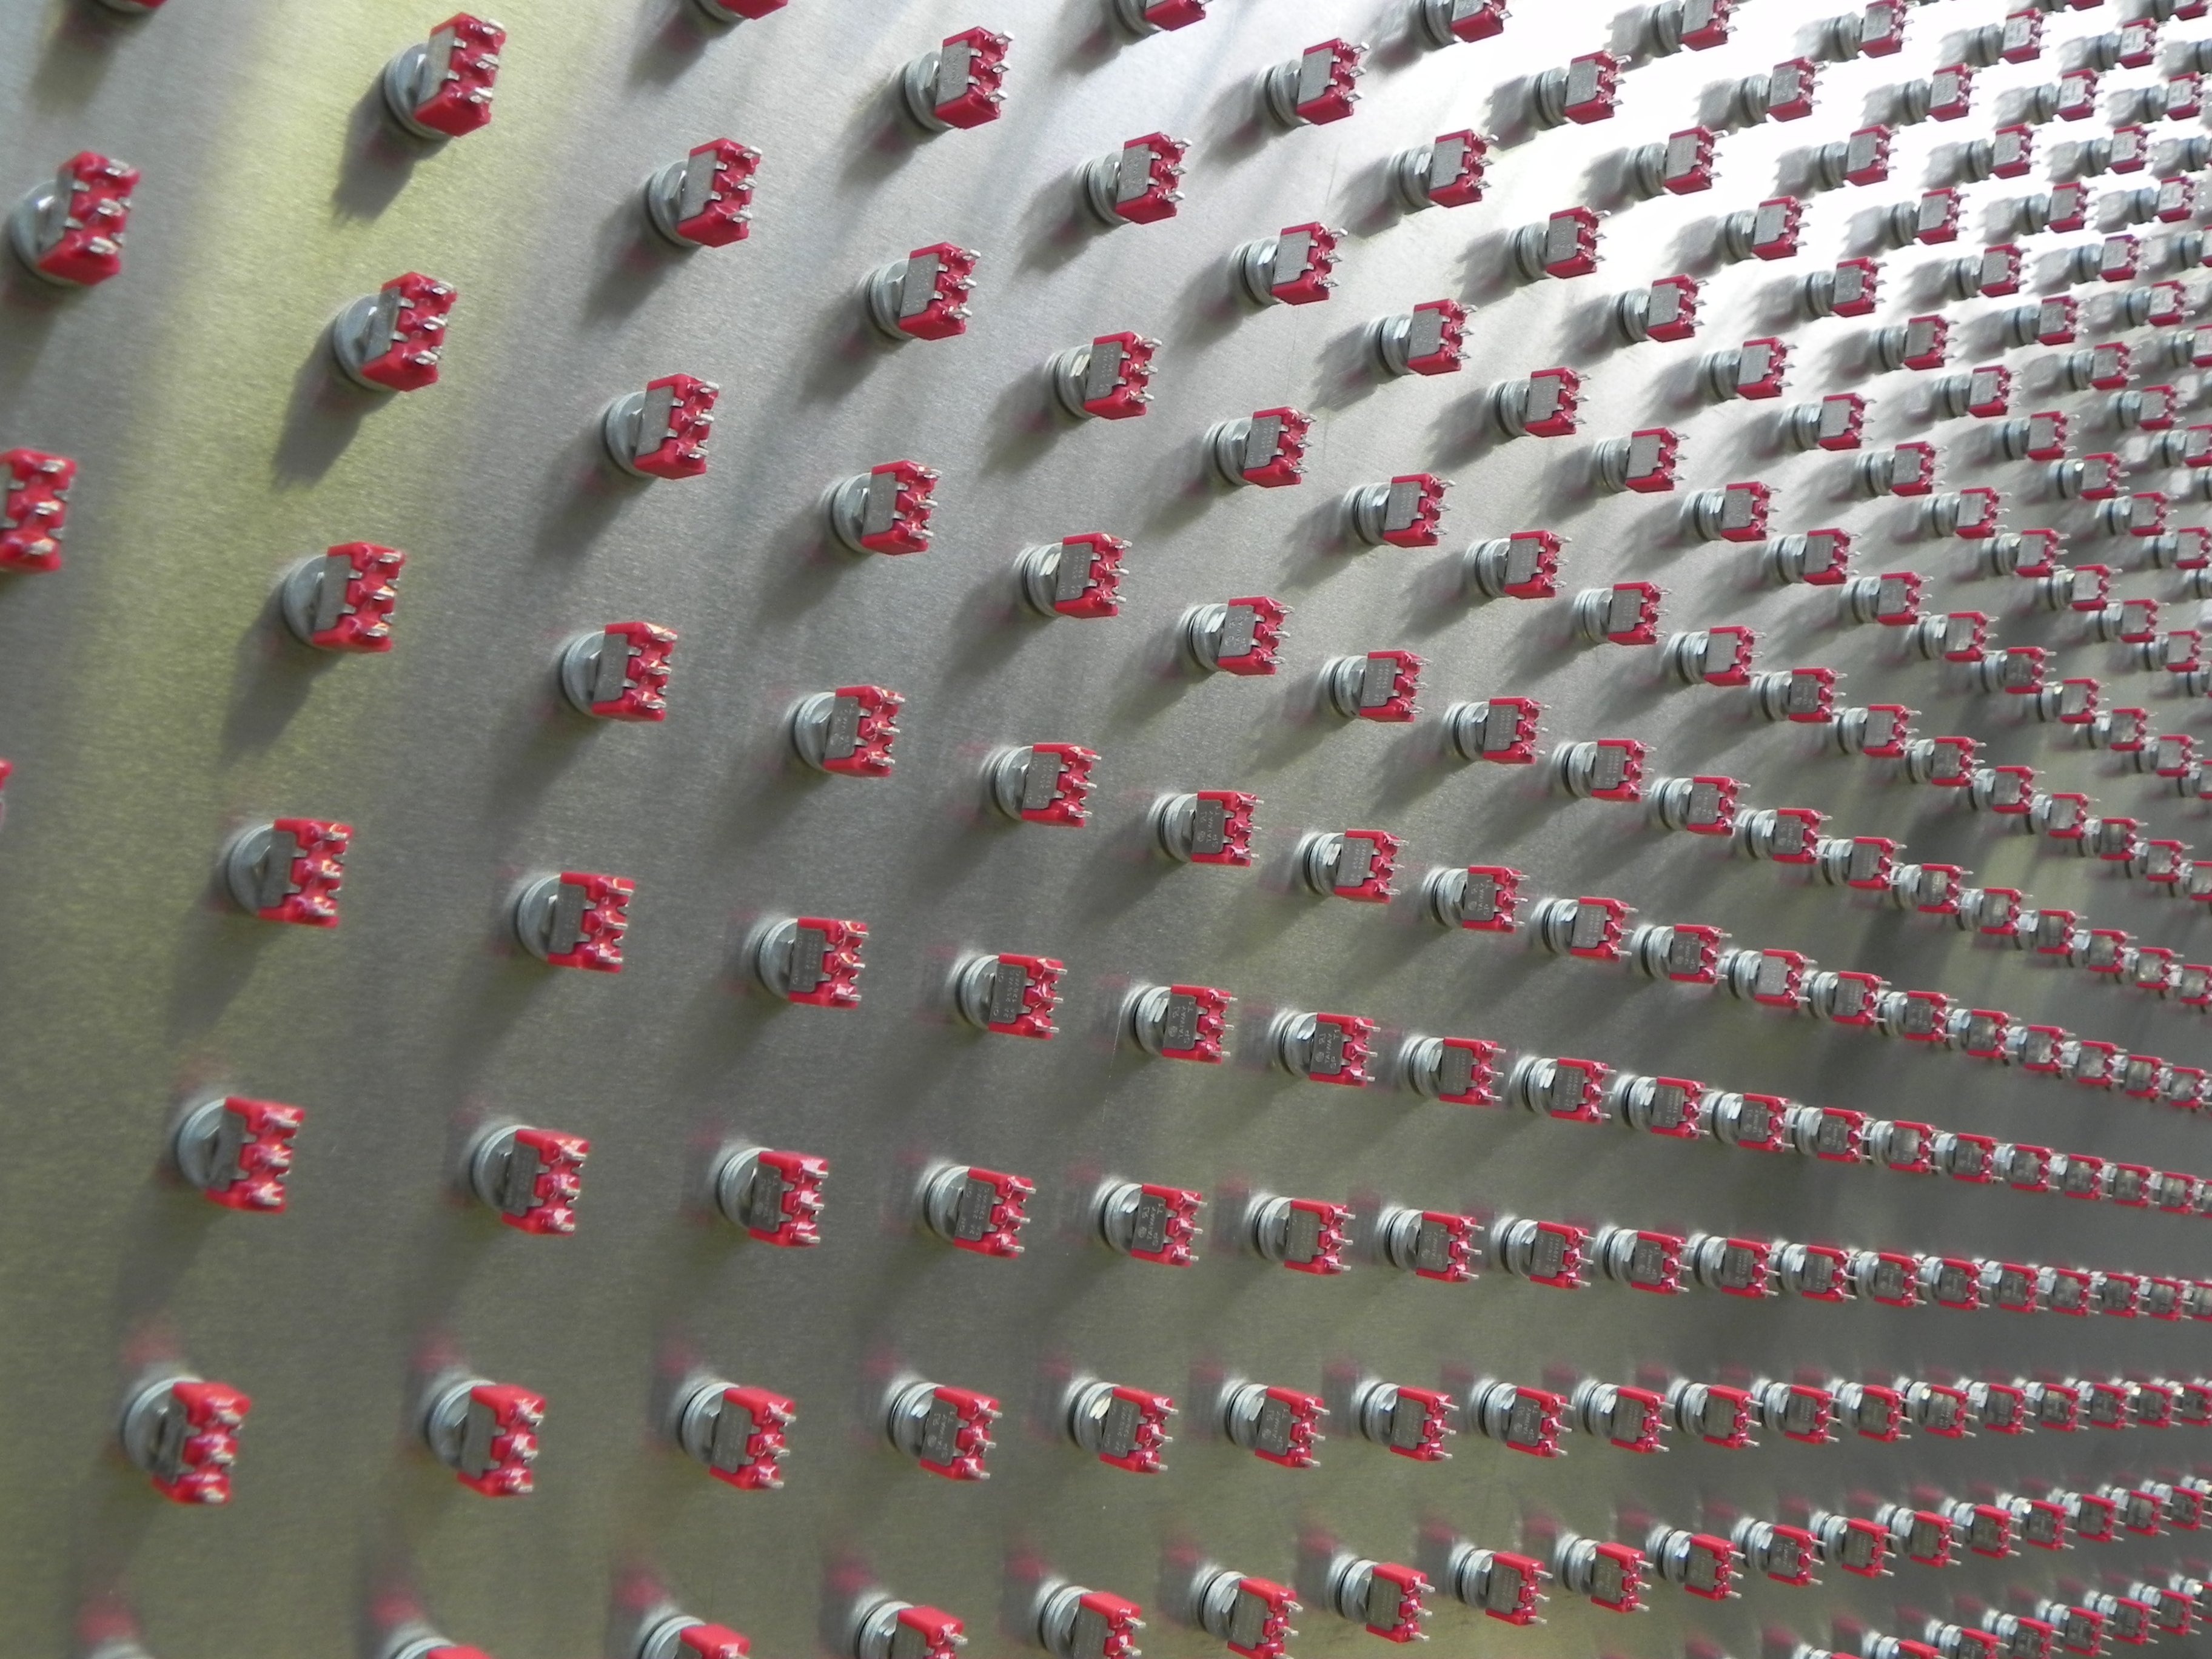
leaf, wall, pattern, line, red, equipment, color, material, circle, switch, art, design, tools, net, symmetry, mesh, shape, test, panel, switches, flooring, chain link fencing